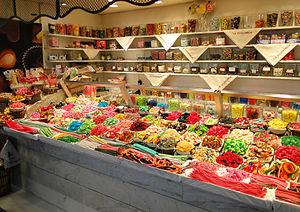
Sucreries au marché de La Boqueria ou Mercat de Sant Josep, Barcelone, Espagne Italiano: Dolci nel mercato de La Boqueria a Barcellona, Spagna